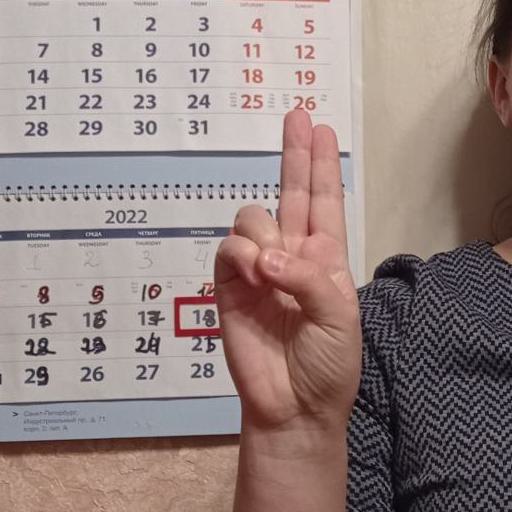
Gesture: two_up